List of rail accidents (2020–present)

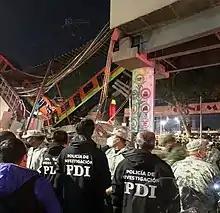
Mexico City

3 May – Mexico – Mexico City Metro overpass collapse: 26 people were killed and 98 were injured after a Mexico City Metro bridge collapsed while a train crossed over.